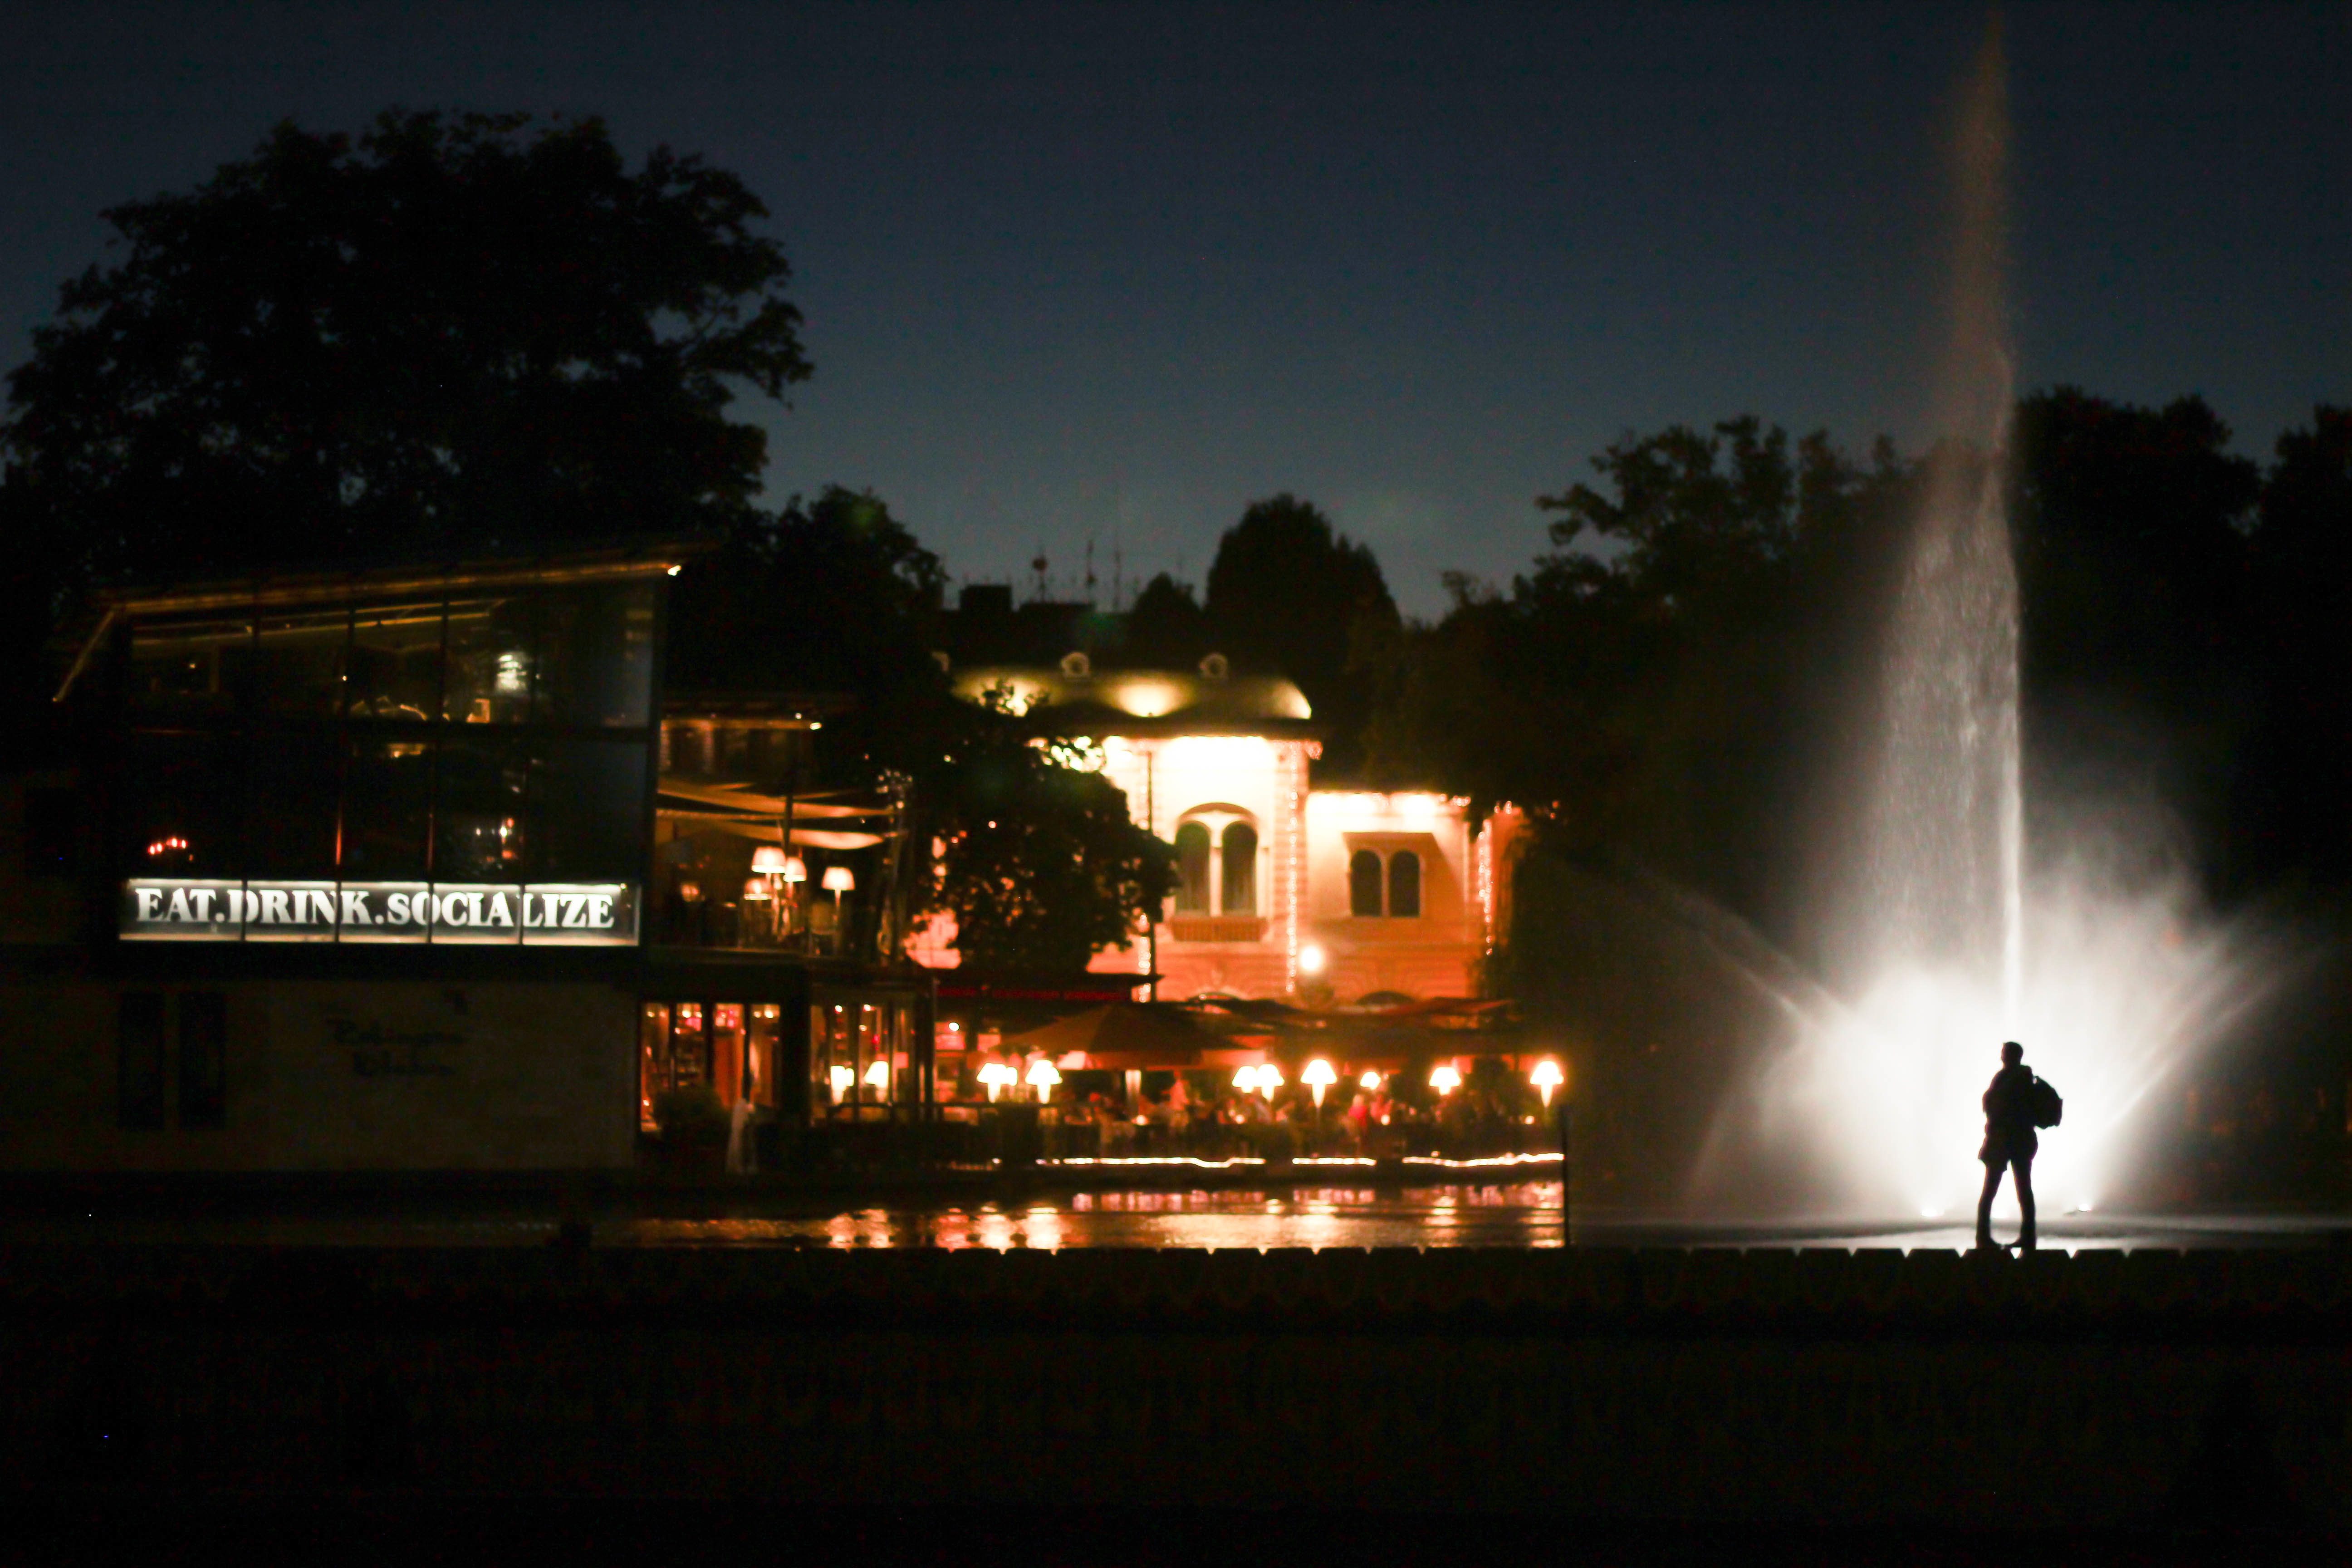
light, night, evening, fire, darkness, lighting